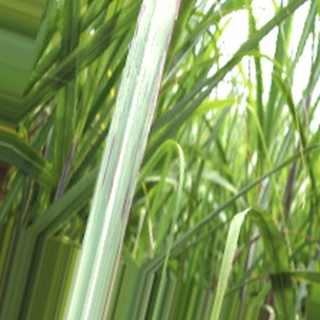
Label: sugarcane_bacterial_blight